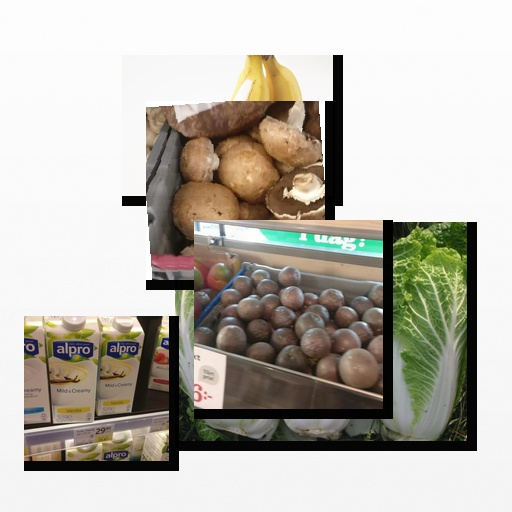
Food items: banana, passion_fruit, soyghurt, cabbage, mushroom